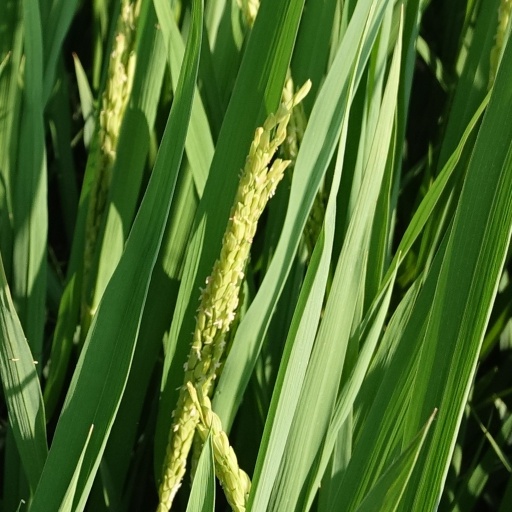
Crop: rice